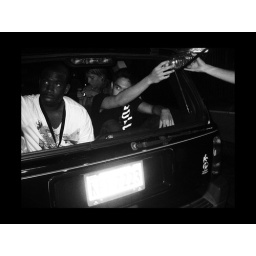
the liftgate is partially broken, they had to keep it open by putting a water bottle on both sides